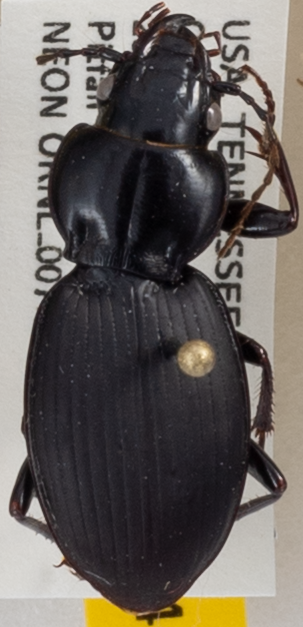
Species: Cyclotrachelus sodalis
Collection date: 2019-08-07
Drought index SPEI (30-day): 1.362
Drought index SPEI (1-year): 2.09
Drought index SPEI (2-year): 2.09